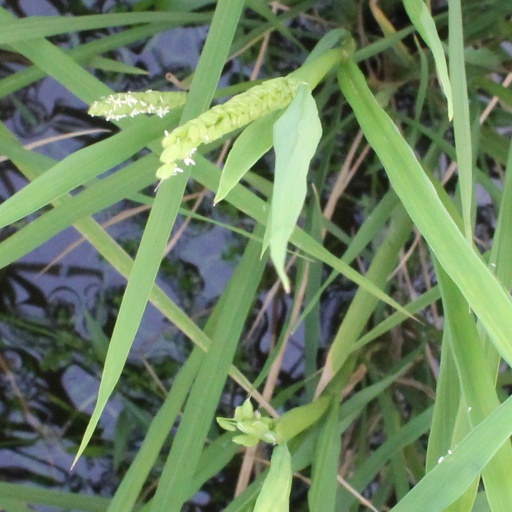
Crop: rice